Petrus Kiers

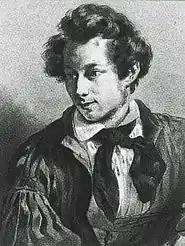
Petrus Kiers, from "Schilders van Drenthe" (artist not credited)

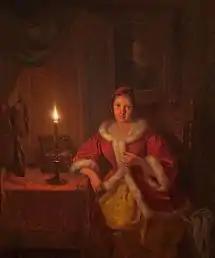
Candlelight Scene in the Boudoir (1841)

Petrus Kiers (5 January 1807, "Het Groeneveld", near Meppel – 17 November 1875, Amsterdam) was a Dutch painter, graphic artist and photographer. He created portraits, still-lifes and cityscapes, but he is best known for his genre scenes, lit by lamps or candles.